Fortress of Luxembourg

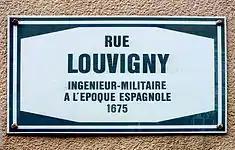
Street sign for Rue Louvigny. The explanation reads "Military engineer in the Spanish period, 1675".

Parts of the fortress were not destroyed after 1867, but simply rendered unfit for military use. Many old walls and towers still survive, and still heavily influence the view of the city. Some of the remaining elements of the fortress are the Bock promontory, Vauban towers, the "Three Towers" (one of the old gates), Fort Thüngen, the towers on the Rham plateau, the Wenceslas Wall, the old cavalry barracks in Pfaffenthal, the Holy Ghost citadel, the casemates of the Bock and the Pétrusse, the castle bridge, and some of the Spanish turrets. The modern-day city depends very heavily for its tourism industry on its location as well as promoting the remains of the fortress and the casemates. The Wenceslas and Vauban circular walks have been set up to show visitors the city's fortifications. The old fortifications and the city have been classed as a UNESCO World Heritage Site since 1994.